USCGC Northland (WPG-49)

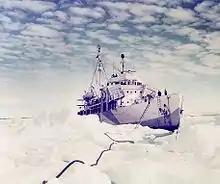
"Northland" in Greenland "circa" 1944

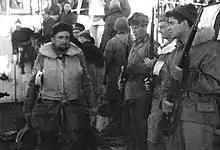
Captured German weather personnel on "Northland"

By 1943, the Greenland Patrol force had grown to include 37 vessels. In July 1944 "Northland" discovered a German trawler believed to be the weather ship — suspected of carrying three separate German expeditions to Greenland — which had been completely gutted by a fire her crew set. A second German weather ship,, was disposed of in September 1944 after "Northland" pursued her for through ice floes off Great Koldewey Island The Germans scuttled their ship, then surrendered and were taken aboard "Northland".